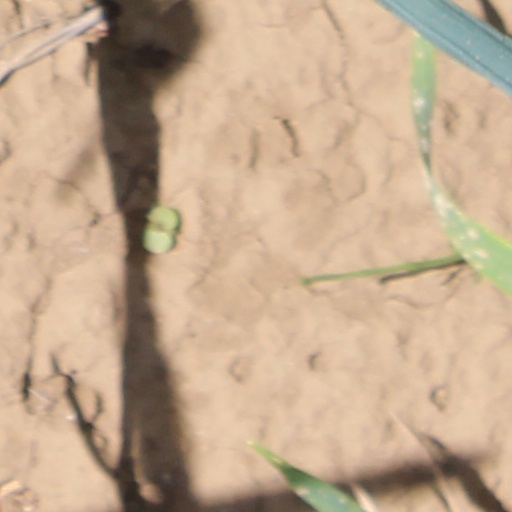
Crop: wheat